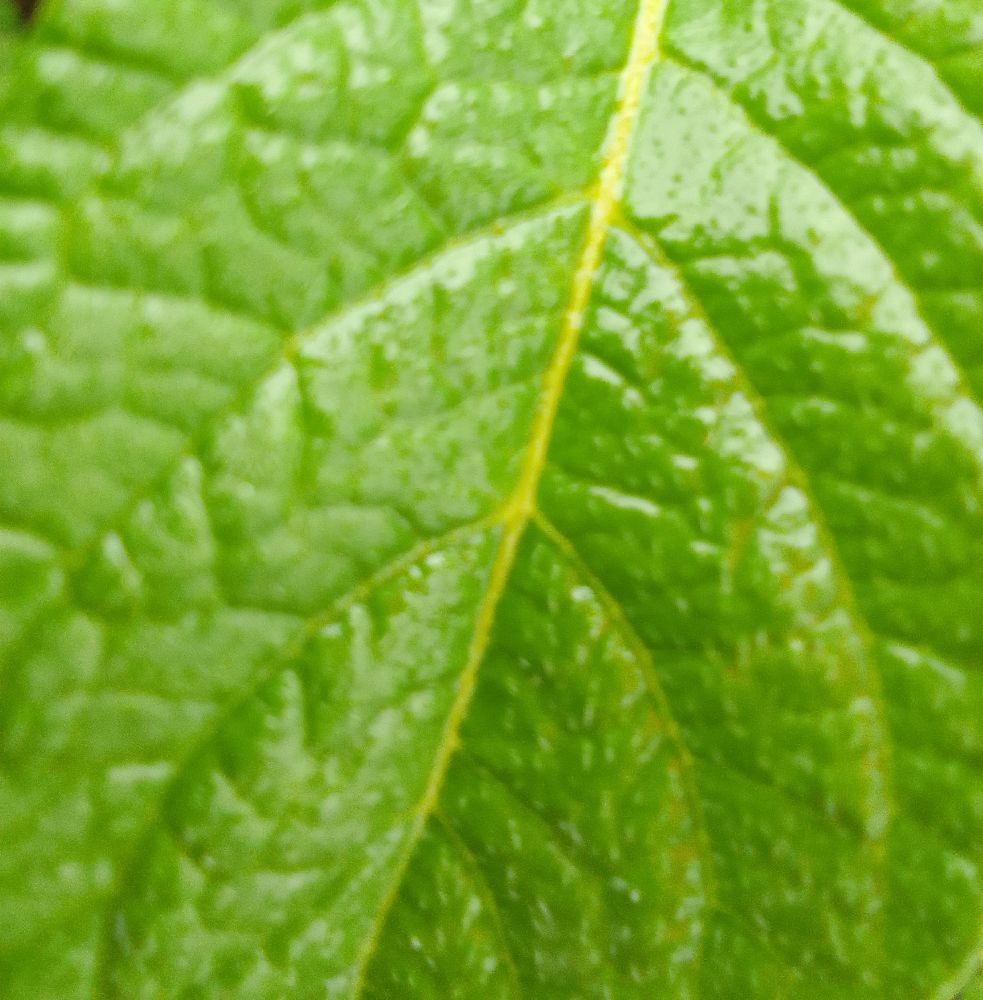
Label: Healthy